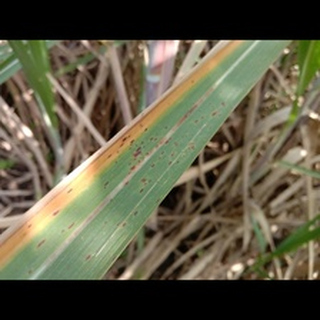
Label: sugarcane_rust